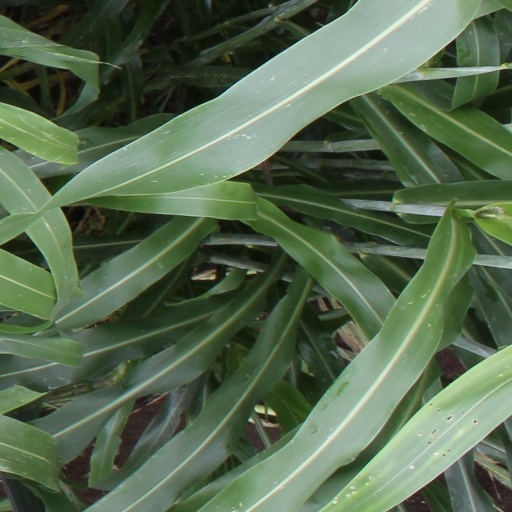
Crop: sorghum